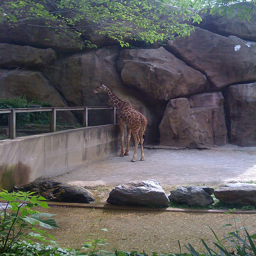
A giraffe standing next to a wall in an enclosure.
A distant shot of a giraffe looking over the fence.
A giraffe is peering over a shirt fence
a giraffe in captivity near large rocks
A giraffe standing next to a pile of rocks.